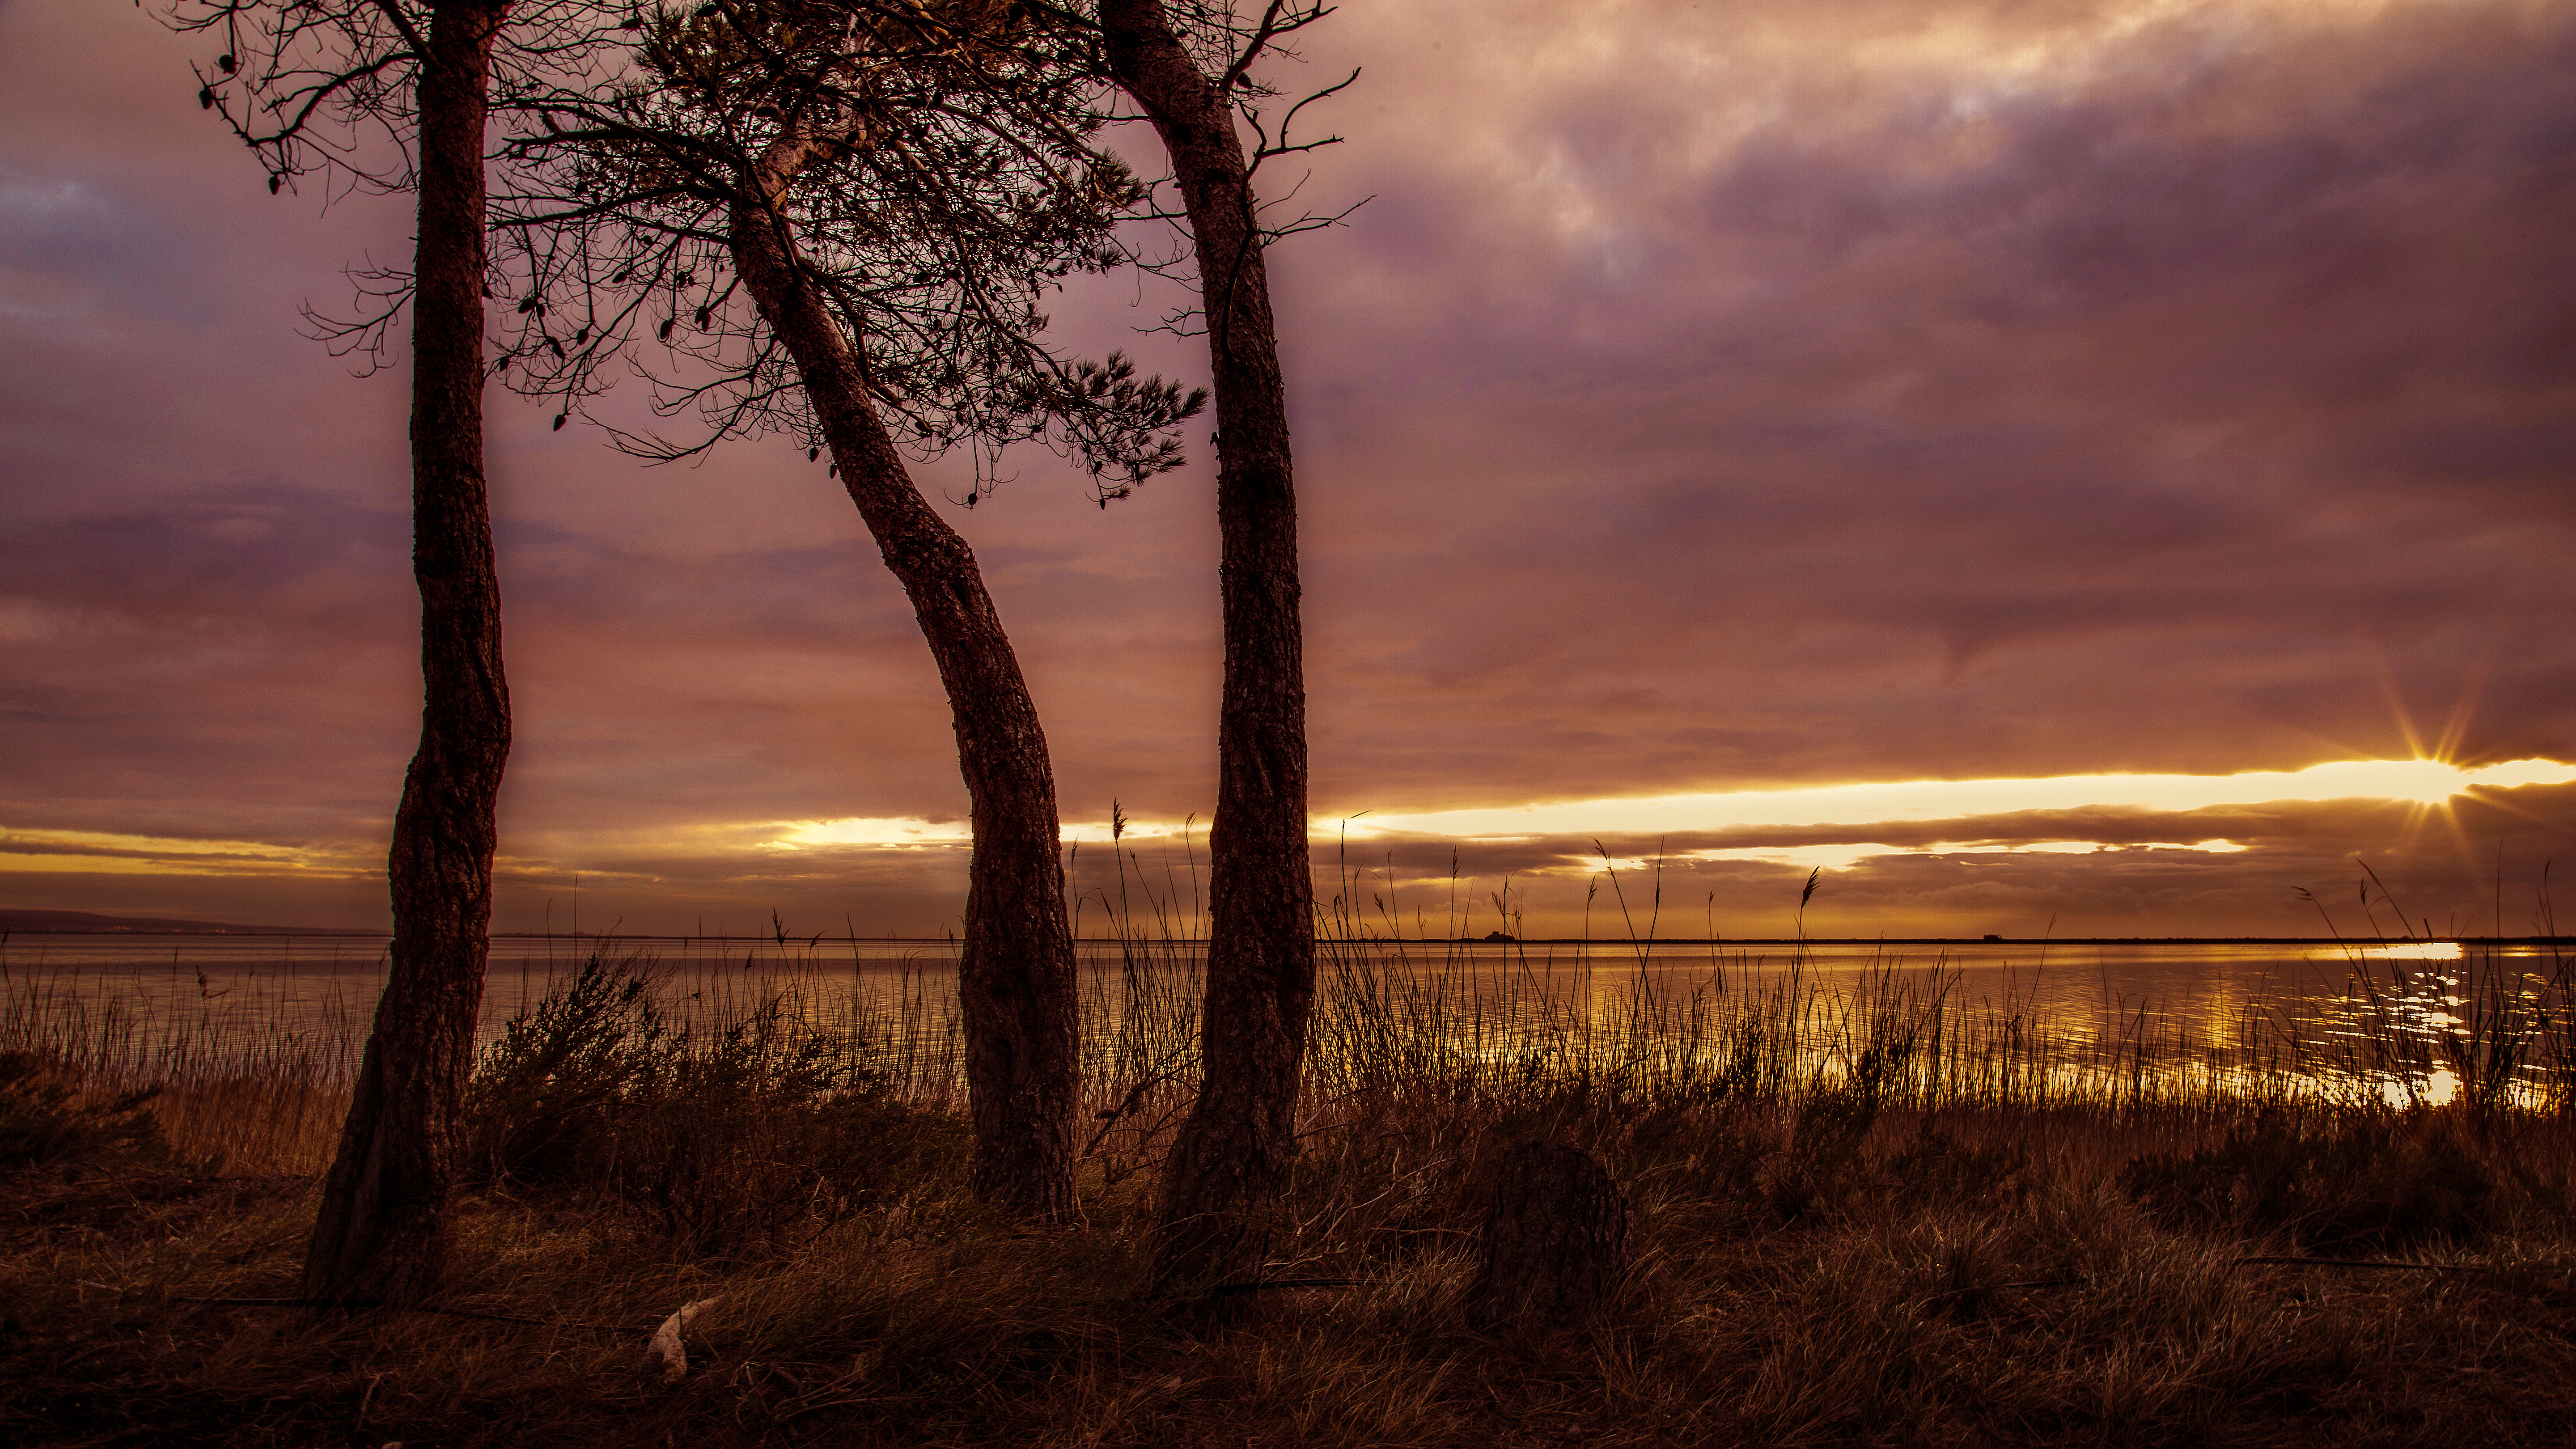
landscape, tree, nature, horizon, cloud, sky, sun, sunrise, sunset, mist, sunlight, morning, dawn, dusk, evening, reflection, wallpaper, goldenhour, natural environment, atmospheric phenomenon, woody plant